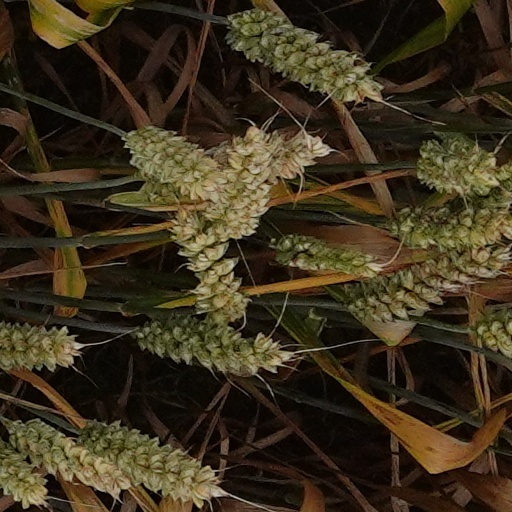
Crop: wheat